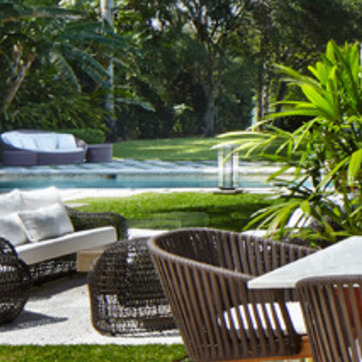
Material: water